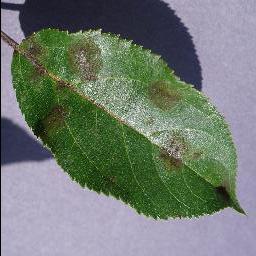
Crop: apple
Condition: scab